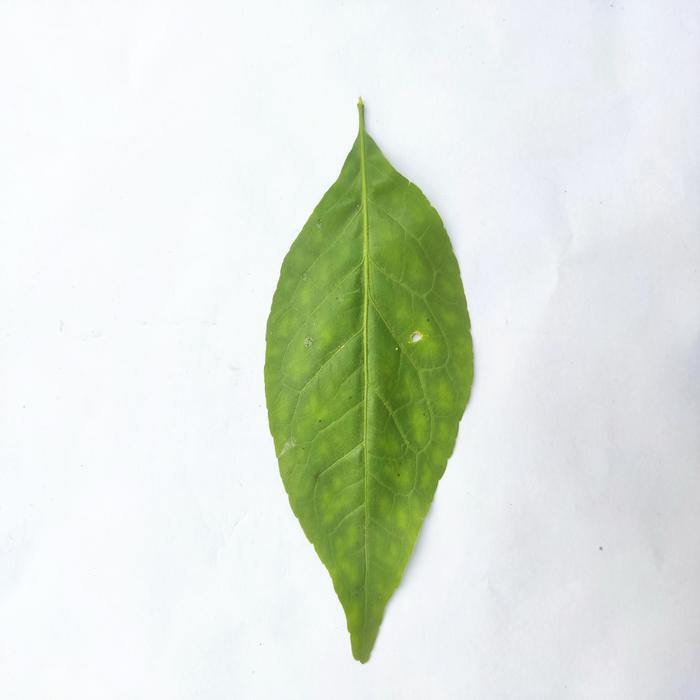
Crop: Aegle Marmelos
Leaf condition: Leaf_Spot